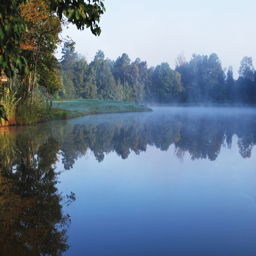
glassy pond , in the heart